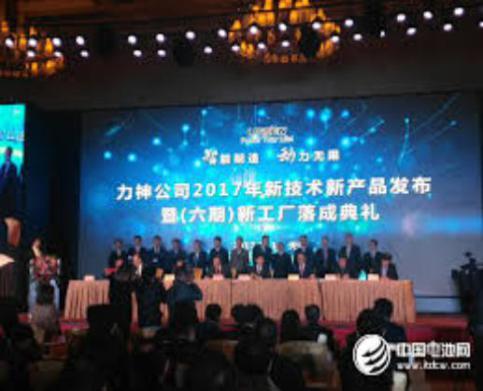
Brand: lishen
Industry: Electronic